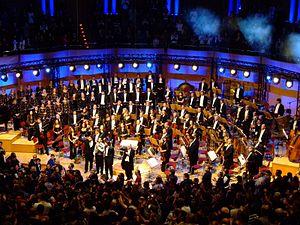
Les Concerts symphoniques de musiques de jeux sont un événement allemand annuel de concerts de musiques de jeu vidéo initié en 2003, connu pour être le plus ancien et le premier du genre en dehors du Japon. Les concerts sont produits par Thomas Böcker et interprétés par plusieurs orchestres menés par Andy Brick, Arnie Roth, et Niklas Willén.